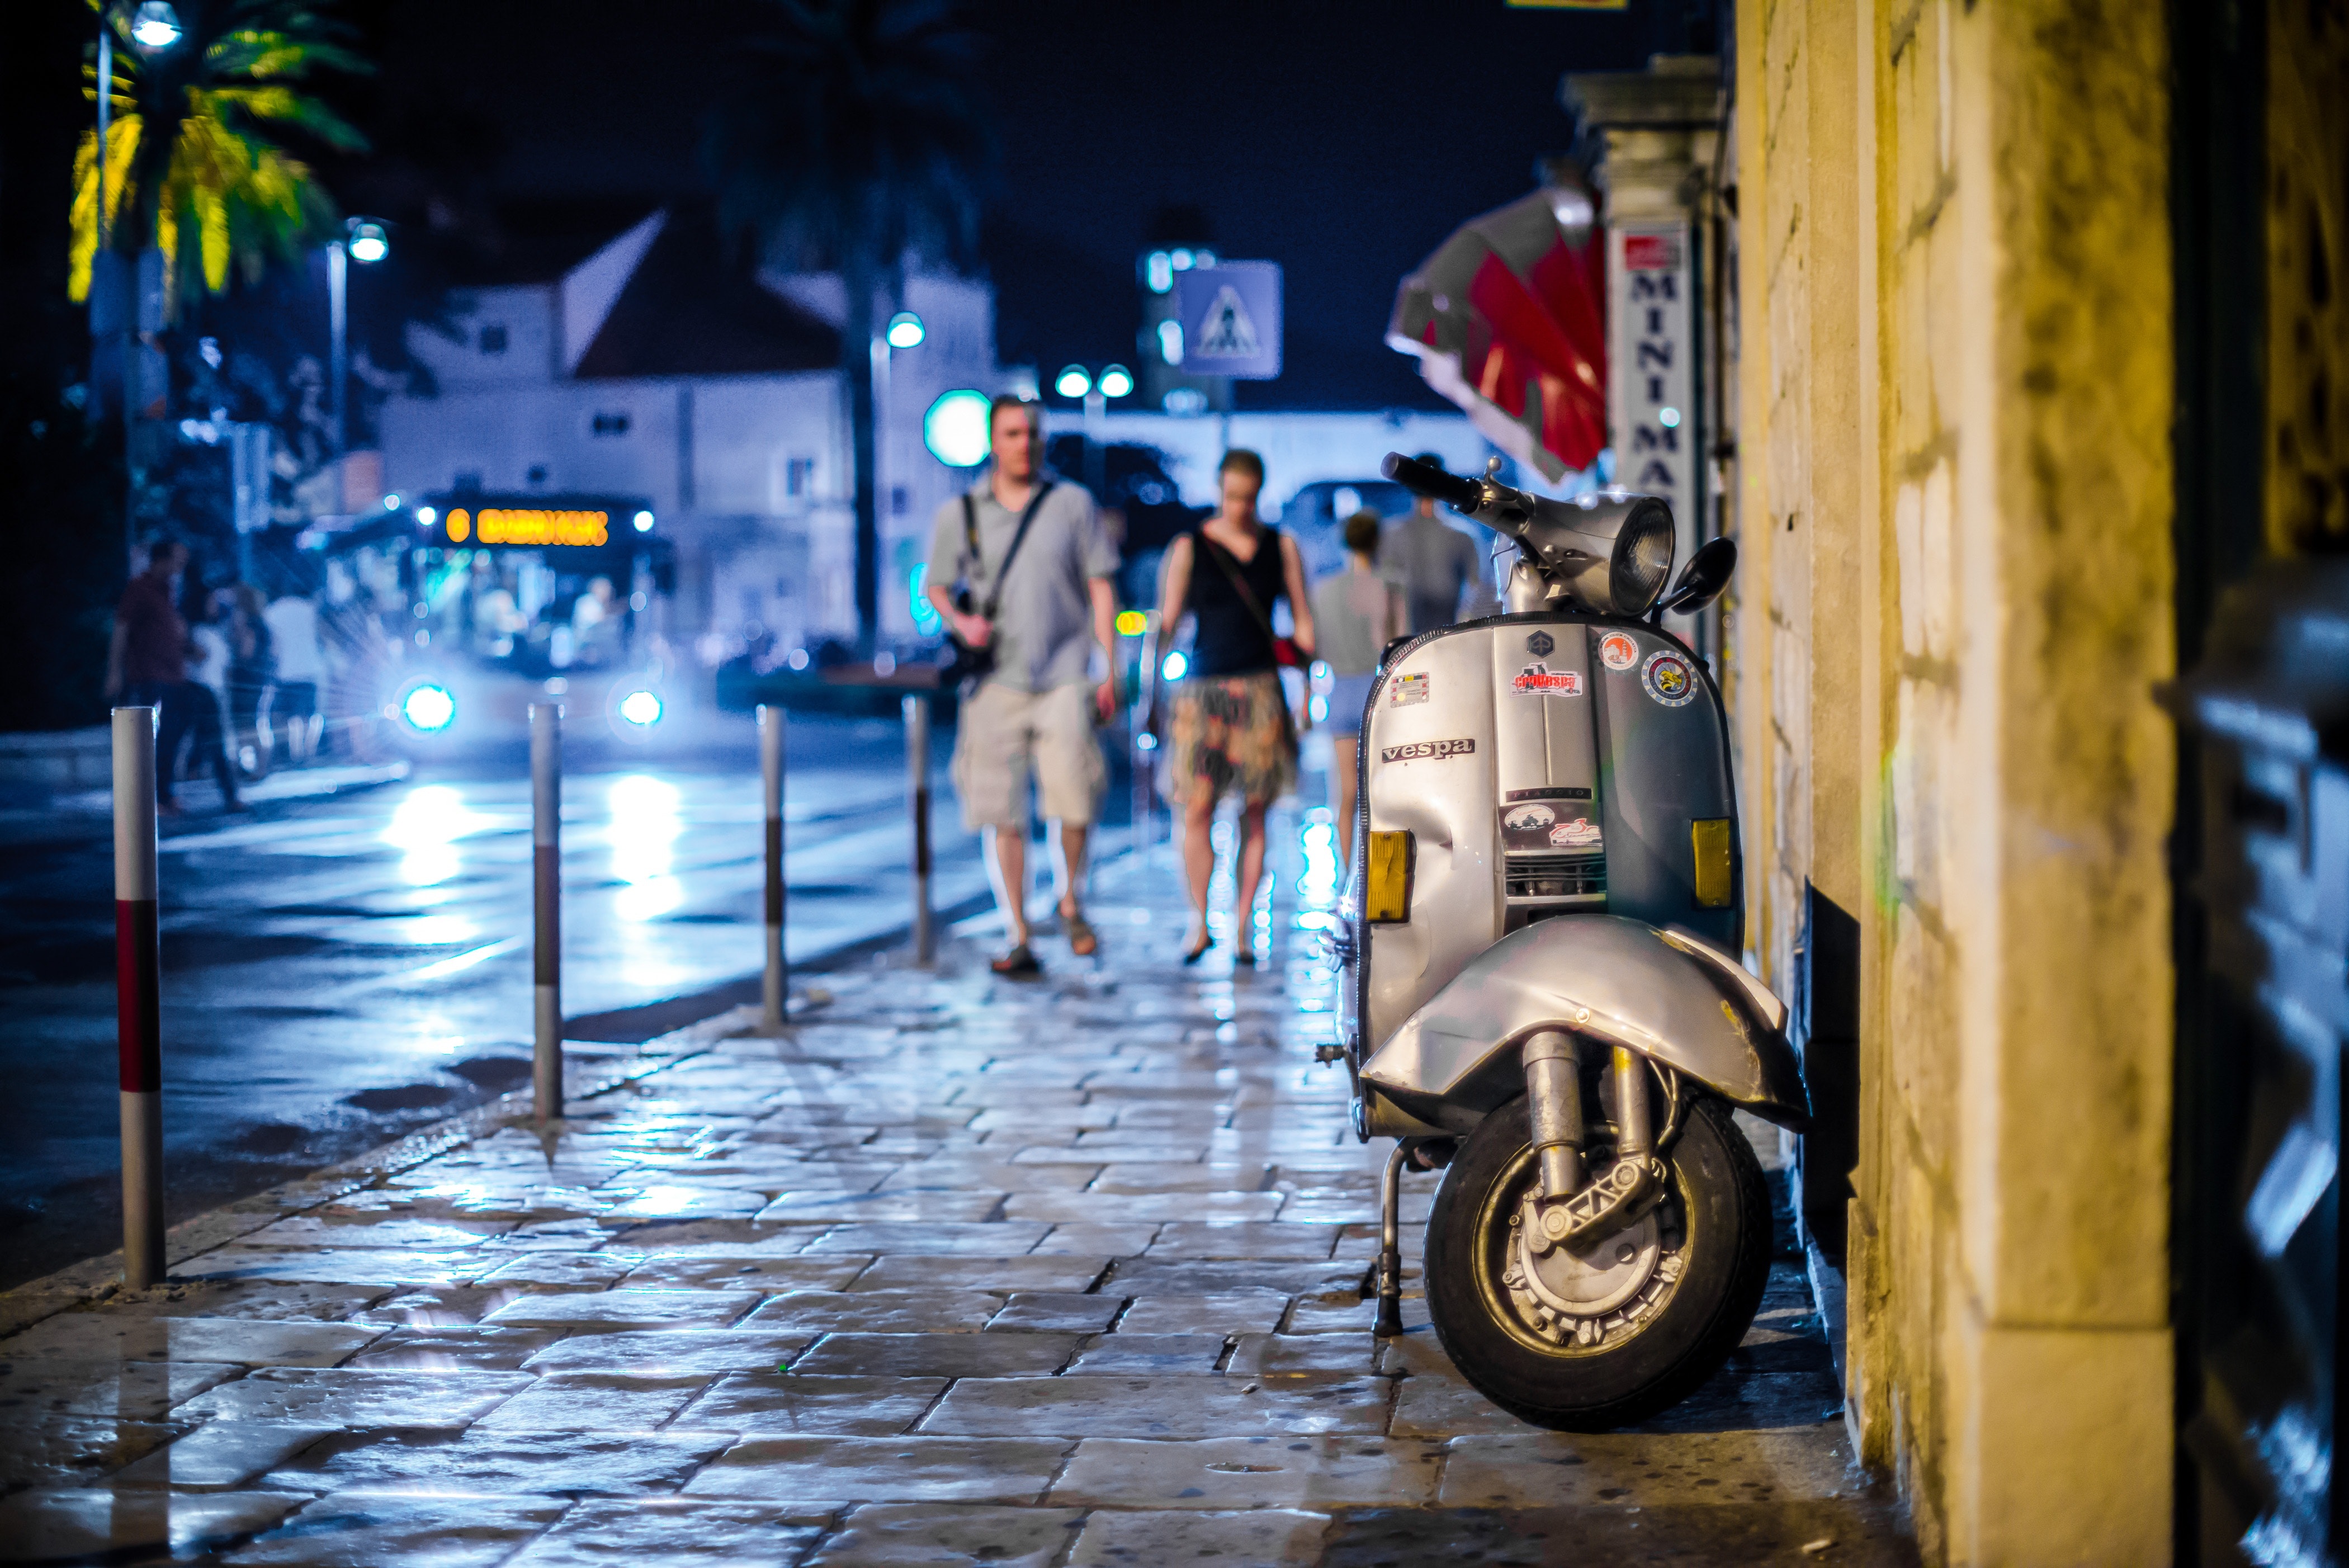
street, night, blue, mode of transport, town, light, scooter, road, transport, urban area, headlamp, yellow, vehicle, cobblestone, snapshot, infrastructure, automotive lighting, city, architecture, alley, neighbourhood, evening, motorcycle, road surface, pedestrian, moped, vacation, sidewalk, reflection, traffic, car, vespa, nonbuilding structure, tourism